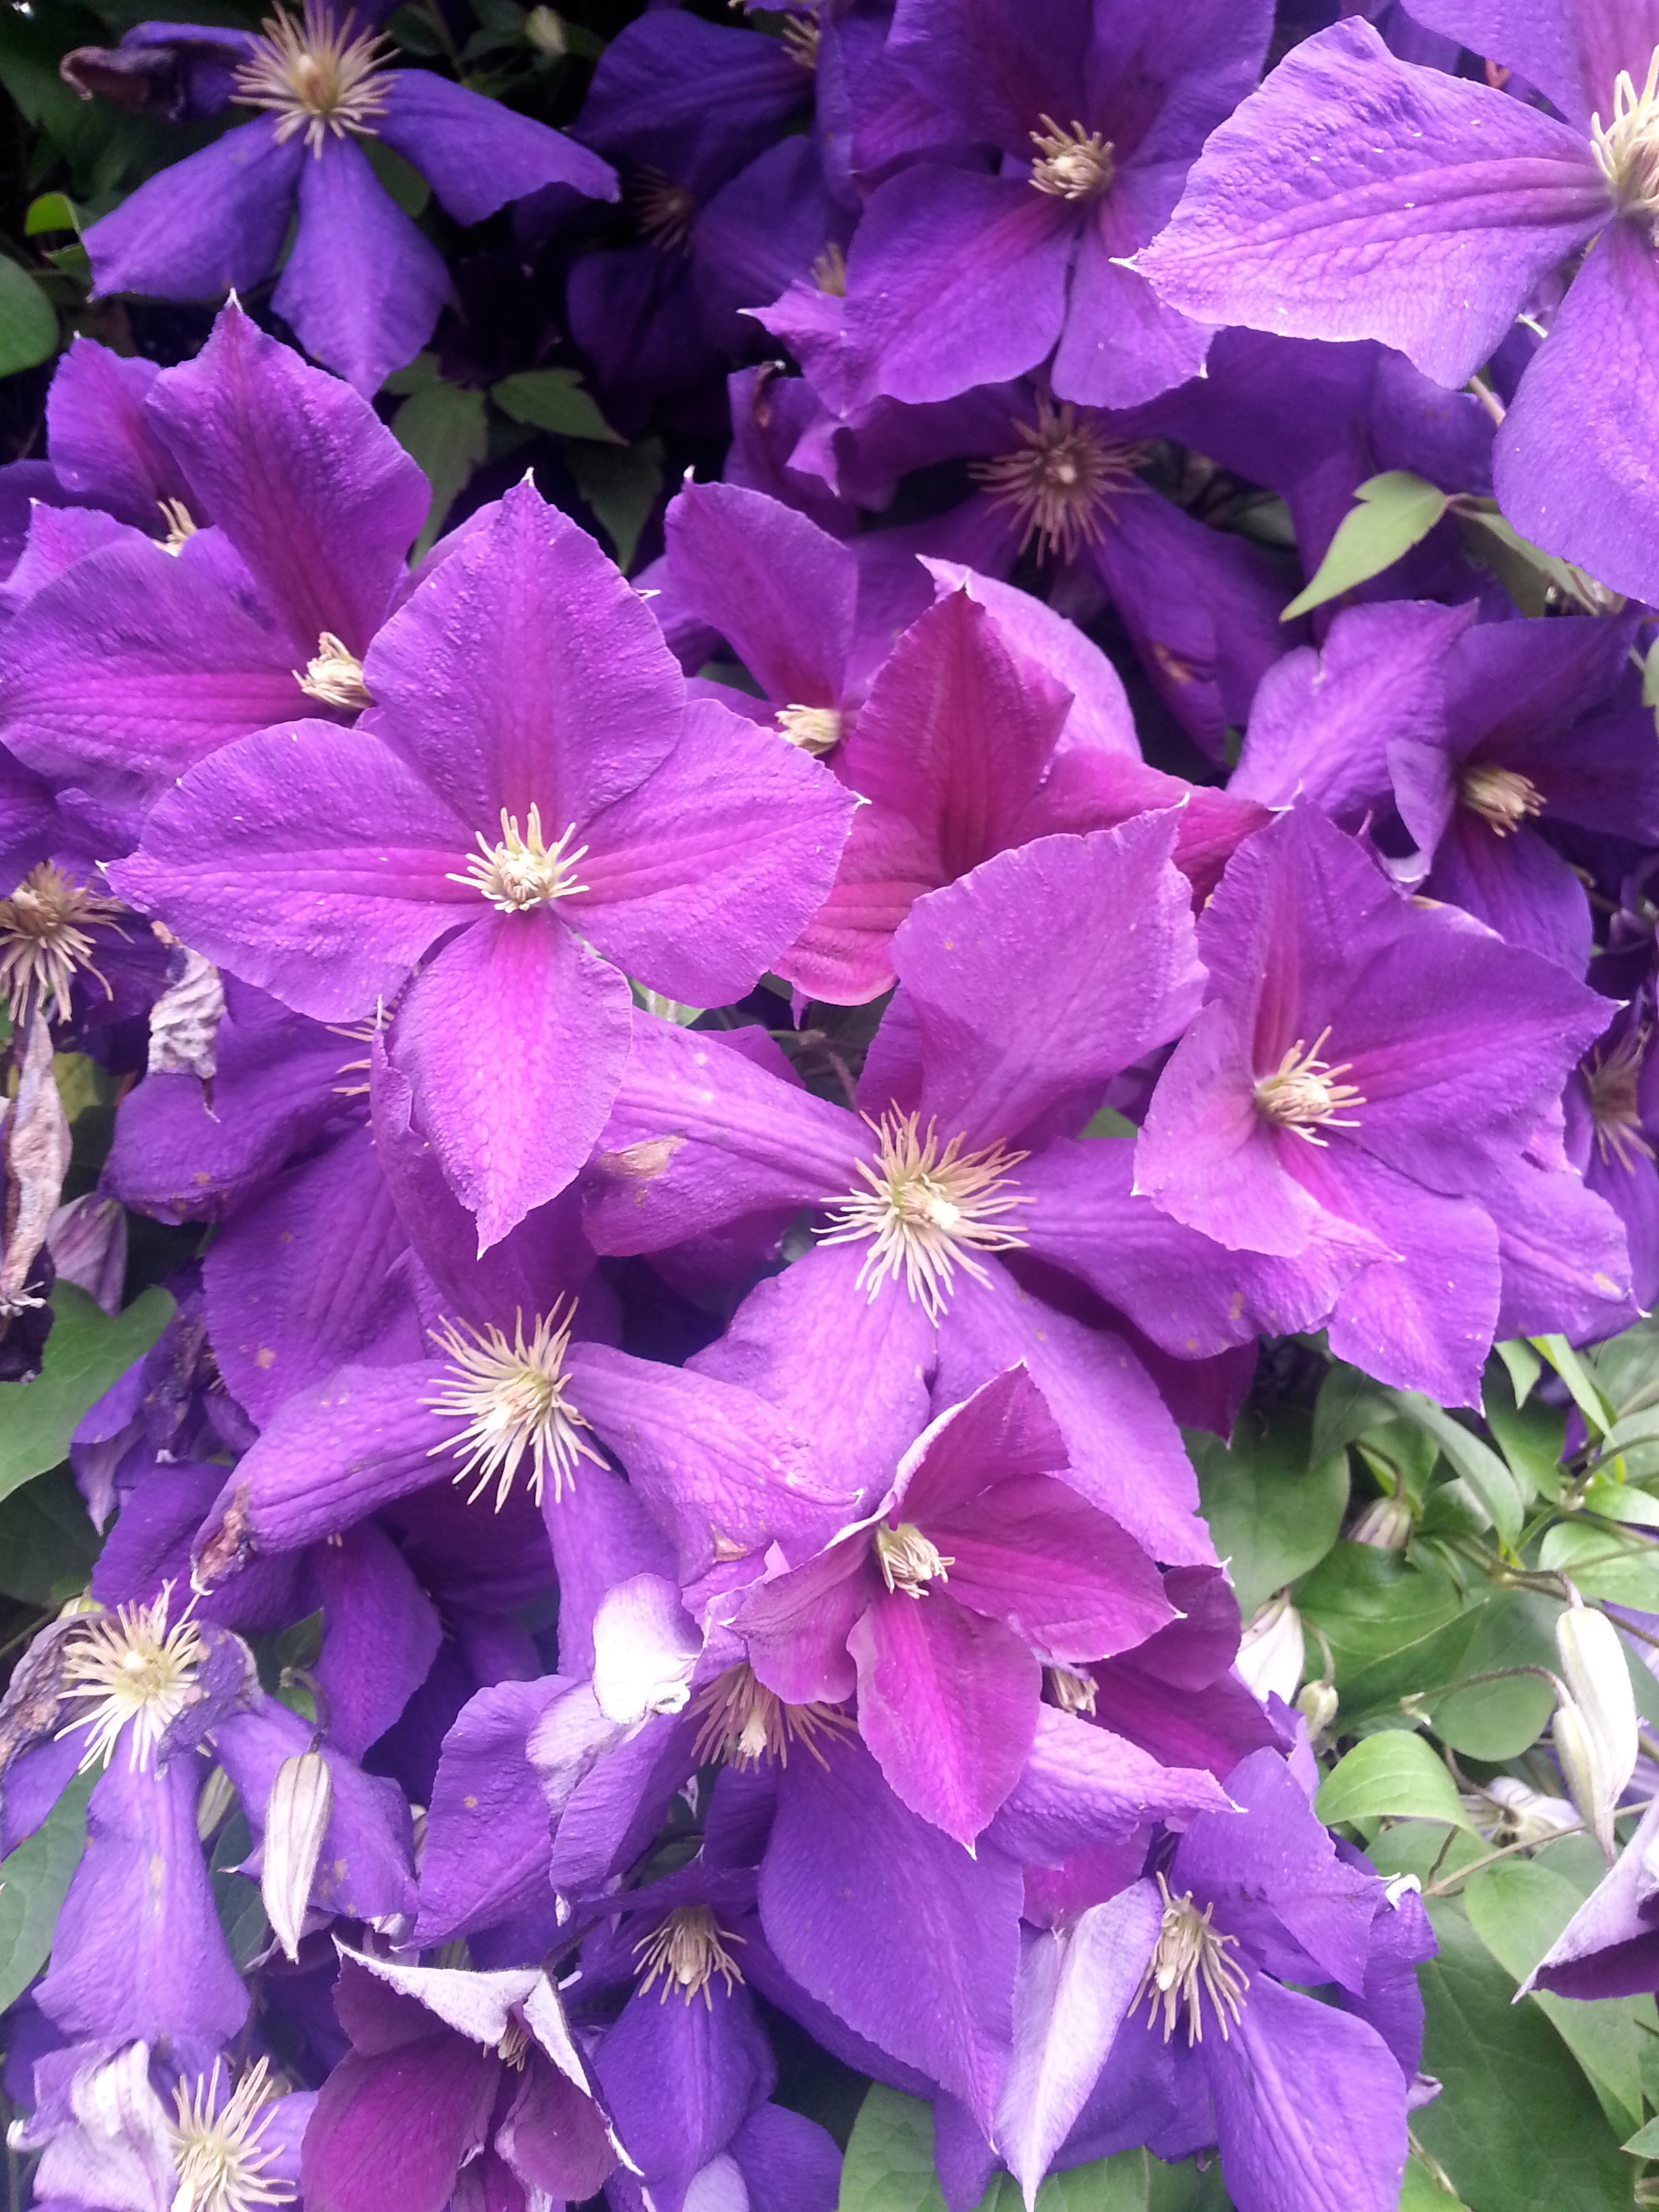
plant, flower, petal, flora, clematis, flowering plant, annual plant, land plant